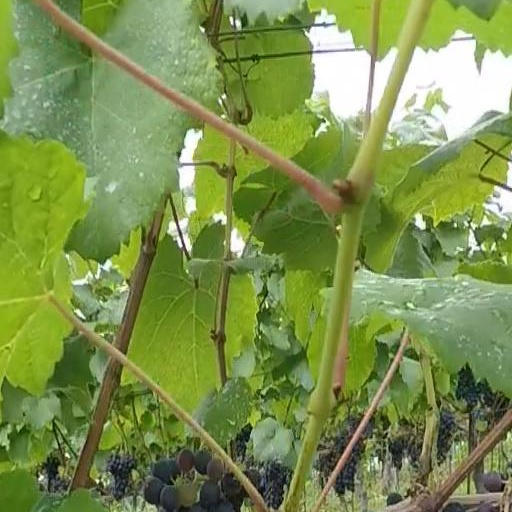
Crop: grape